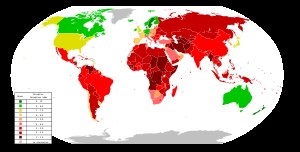
Korruption
Korruption i verden. Mørkegrønne er mindst korrupte, mørkerøde er mest korrupte.
"Korruption fra latin corruptio, betyder fordærvet tilstand, forfald eller beskadigelse. Den mest udbredte definition af korruption, som anvendes af fx Verdensbanken og Transparency International, er ""misbrug af betroet magt for egen vindings skyld"" eller ""misbrug af offentligt embede til privat vinding"". Korruption dækker derved over en række strafbare handlinger som bestikkelse, bedrageri, underslæb, mandatsvig, embedsmisbrug og nepotisme. Selve betegnelsen korruption anvendes ikke direkte i dansk straffelov.